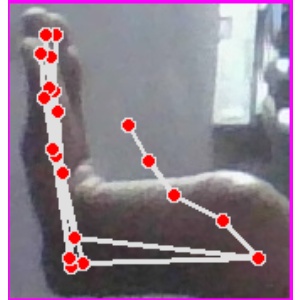
अक्षर: स